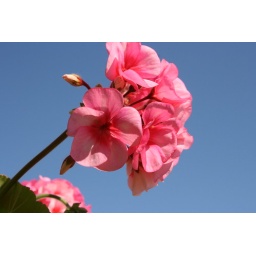
pink geranium against a blue September sky